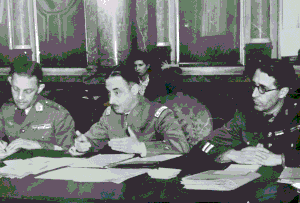
Henri Baurès Wiesbaden
Henri Baurès, né le 26 février 1889 à Paris et mort le 25 septembre 1957 à Toulouse, est un militaire français.